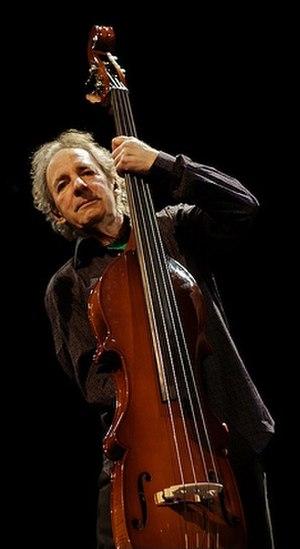
Harry Shearer est un acteur, écrivain, musicien, animateur de radio, réalisateur et producteur né le 23 décembre 1943 à Los Angeles en Californie. Il commence sa carrière en tant qu'enfant acteur. Entre 1969 et 1976, il est membre du Credibility Gap un groupe comique de radio. Après la dissolution de celui-ci, il coscénarise le film Real Life en 1979 aux côtés de Albert Brooks et travaille en tant que scénariste sur la série de Martin Mull, Fernwood 2 Night.